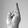
ASL letter: R